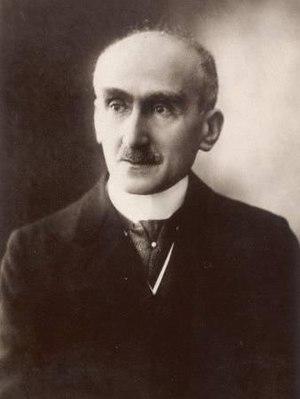
Henri Bergson, né le 18 octobre 1859 à Paris, ville où il meurt le 4 janvier 1941, est un philosophe français. Parmi les ouvrages qu'on lui doit, les quatre principaux sont l’Essai sur les données immédiates de la conscience, Matière et mémoire, L'Évolution créatrice et Les Deux Sources de la morale et de la religion. Bergson est élu à l'Académie Française en 1916 et il reçoit le prix Nobel de littérature en 1927. Il est également l'auteur du Rire, un essai sur la signification du comique. Ses idées pacifistes ont influencé la rédaction des statuts de la Société des Nations. Il fut à la SDN le premier président de la Commission internationale de coopération intellectuelle, ancêtre de l'UNESCO.